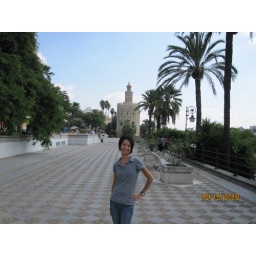
The golden tower in Sevilla